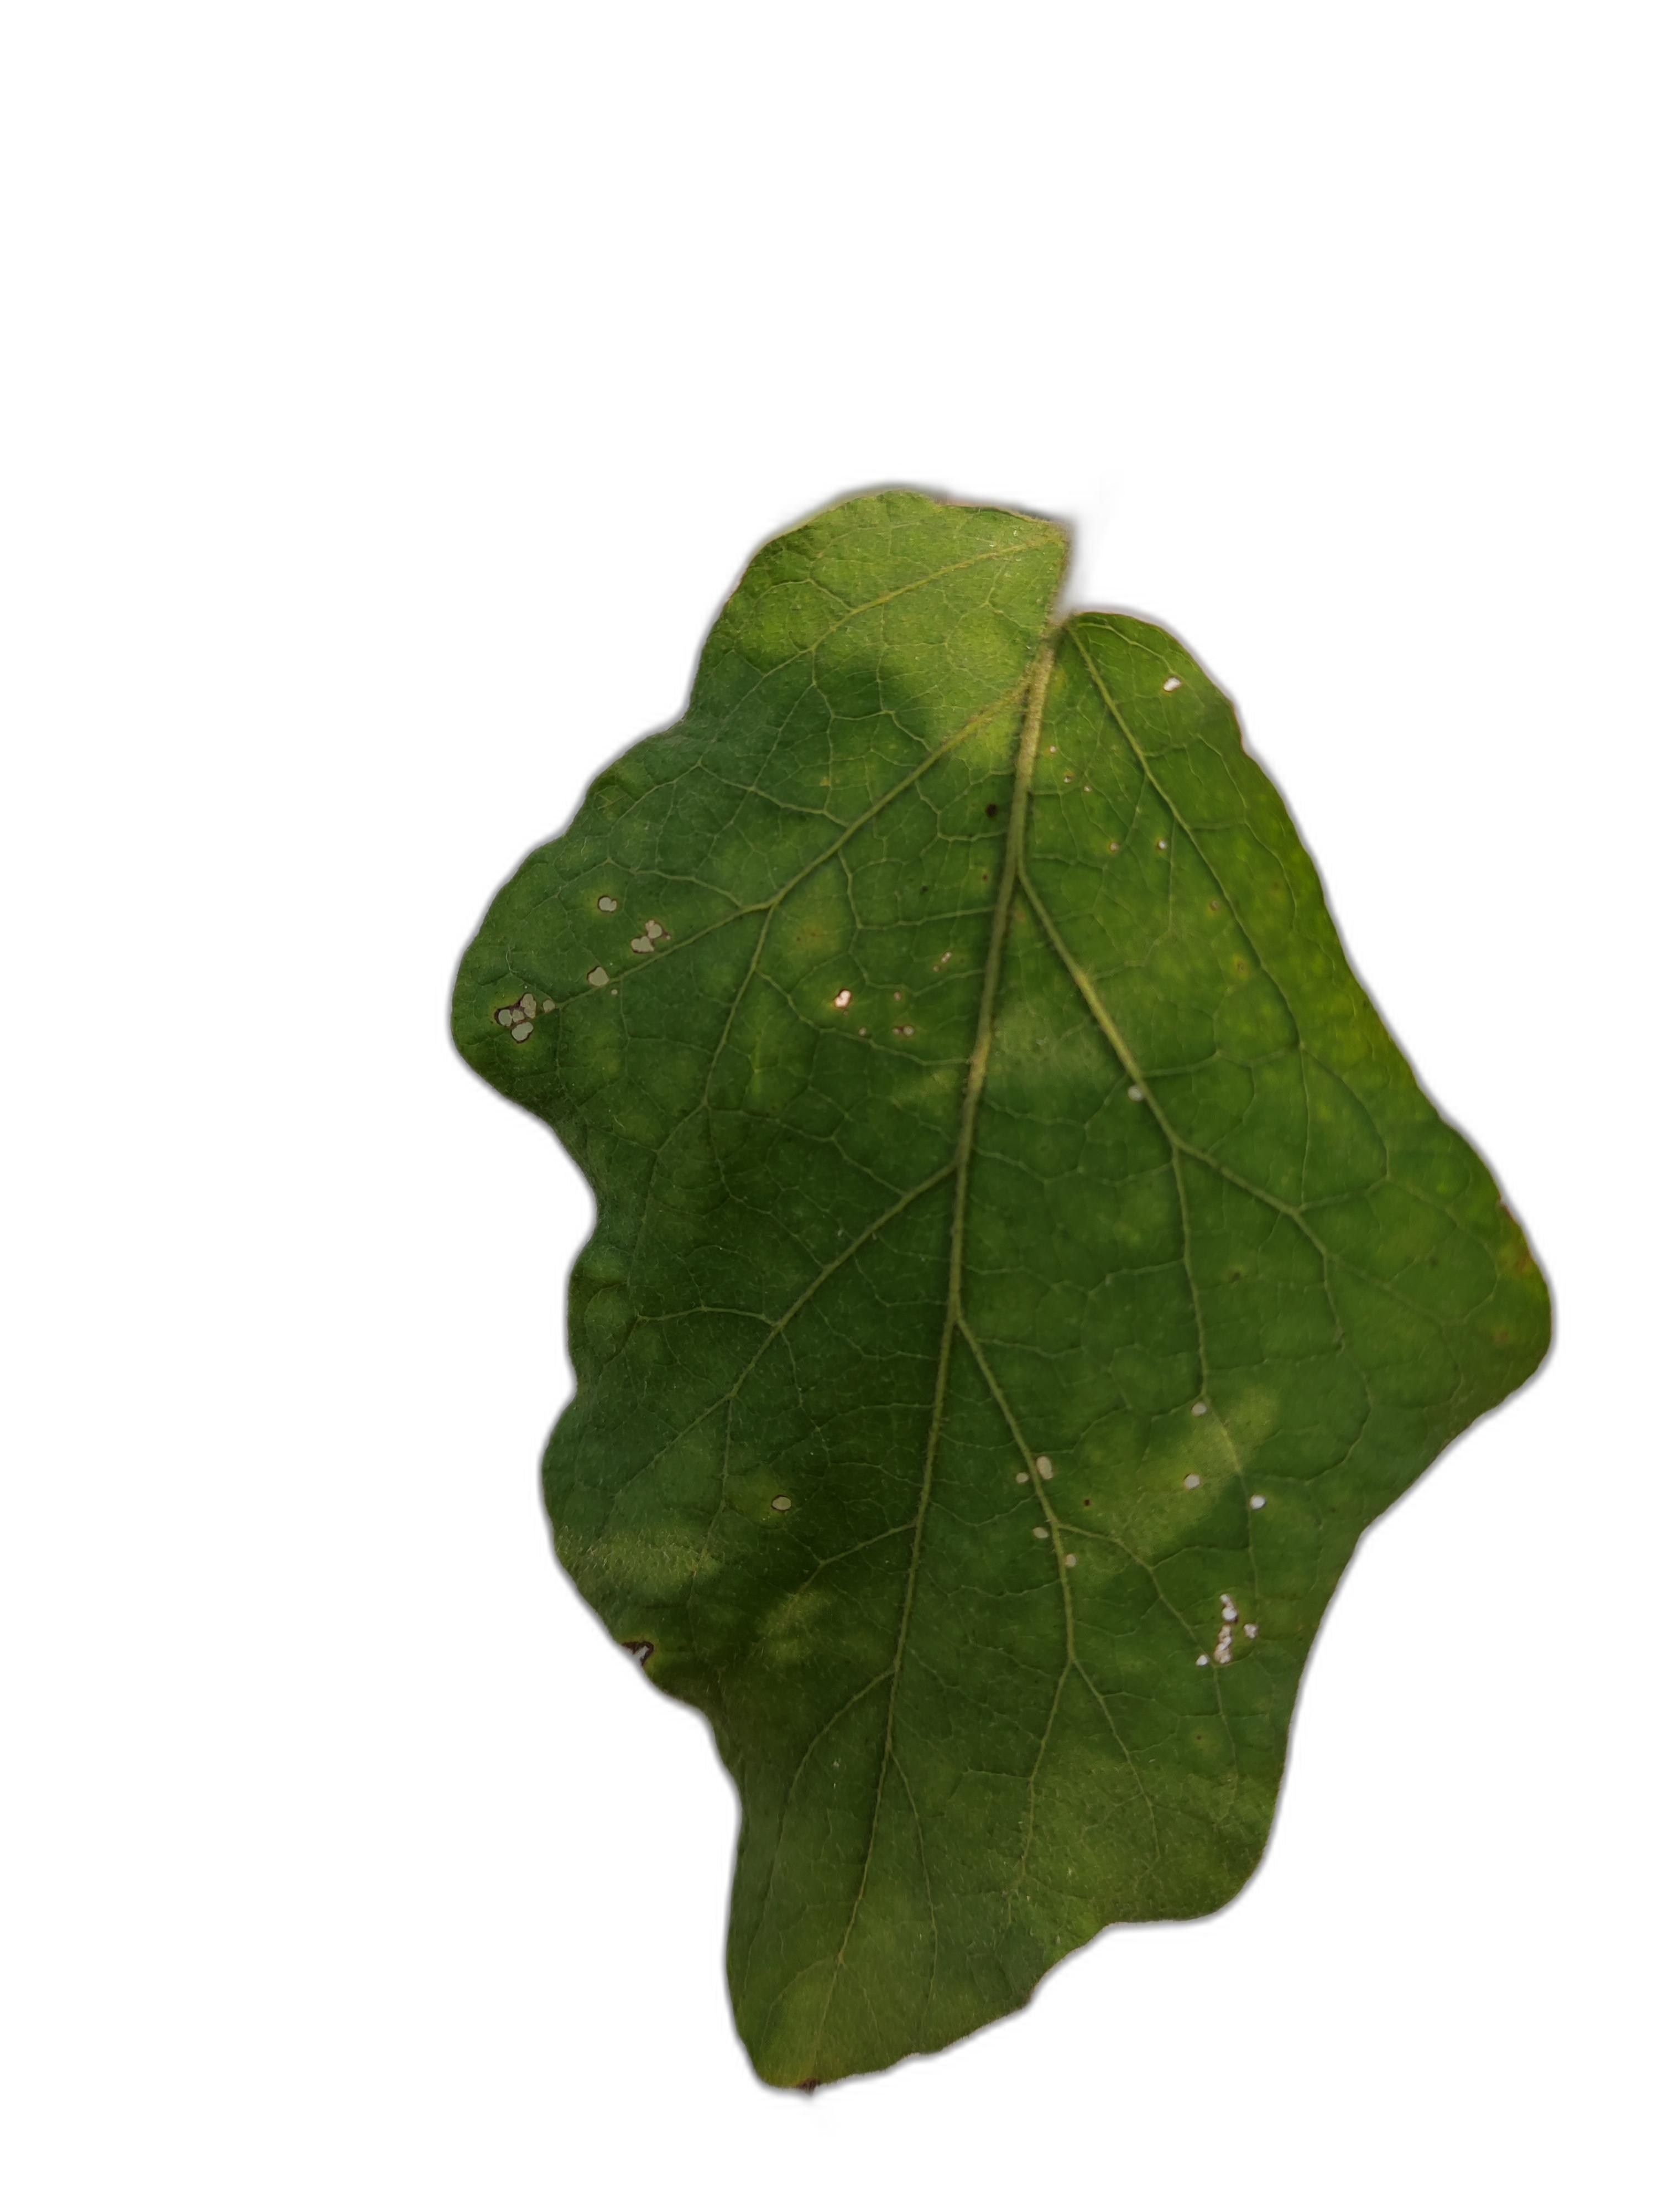
Label: Insect Pest Disease